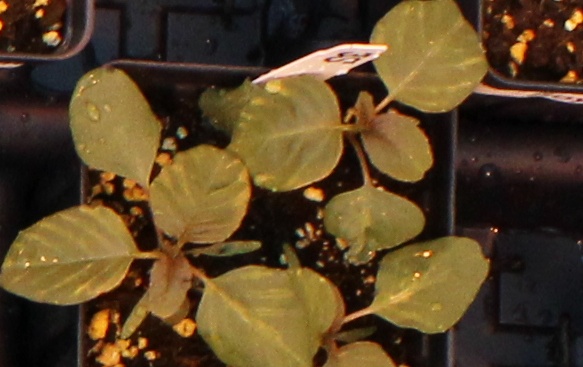
Label: Redroot Pigweed